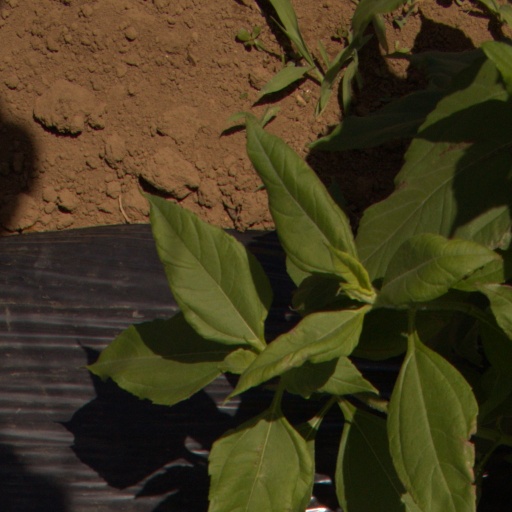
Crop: Jerusalem artichoke